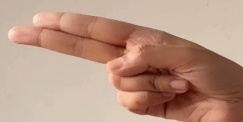
ASL sign: H